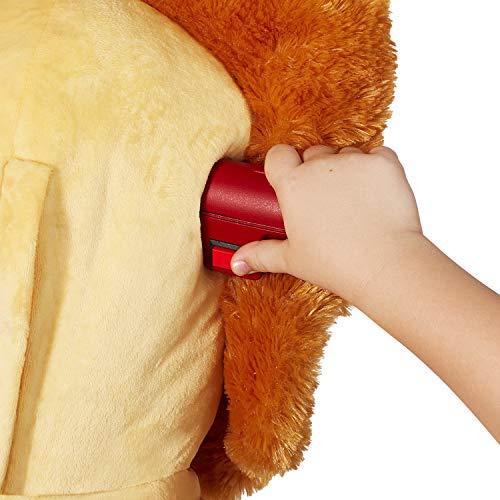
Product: Radio Flyer Rory Electric Ride-On Lion with Sounds, Yellow (Amazon Exclusive)
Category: Toys & Games | Tricycles, Scooters & Wagons | Ride-On Toys & Accessories
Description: Playful lion sounds: Rory features real lion sounds and fun safari music to inspire imaginative play.
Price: $100.75
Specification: ProductDimensions:26x16.3x25.8inches|ItemWeight:9.9ounces|ShippingWeight:13.65pounds(Viewshippingratesandpolicies)|ASIN:B07D4CNSZG|Itemmodelnumber:986Z|Manufacturerrecommendedage:24months-5years